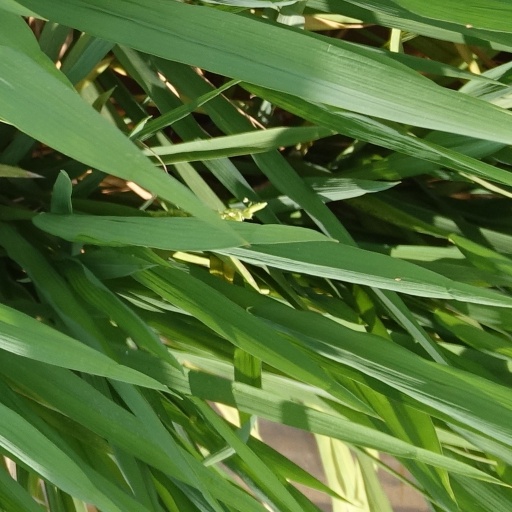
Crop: rice